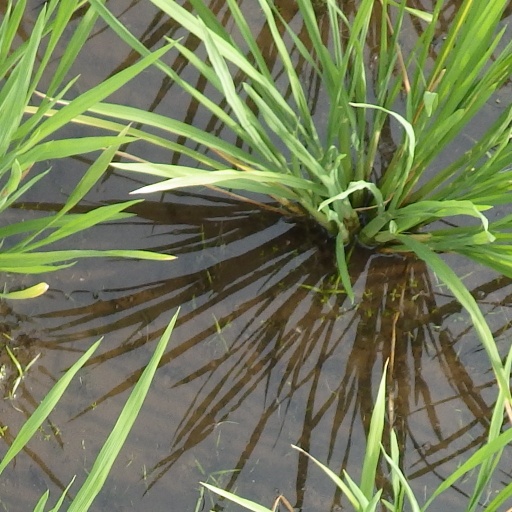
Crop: rice